Music of India

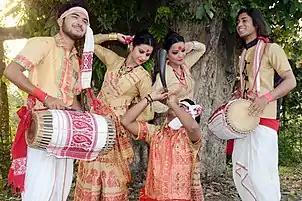
Assamese youth performing Bihu.

style is derived from non-traditional musical accompaniment to the riffs of Punjab called by the same name. The female dance of Punjab region is known as Giddha (Punjabi: ਗਿੱਧਾ).